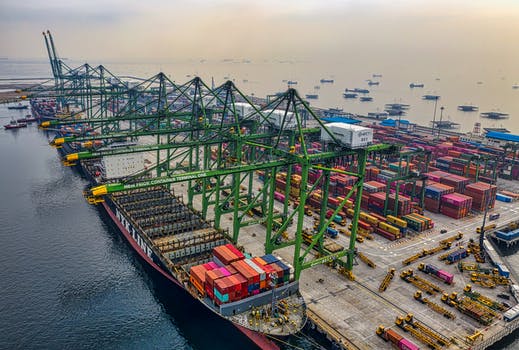
Label: No Watermark